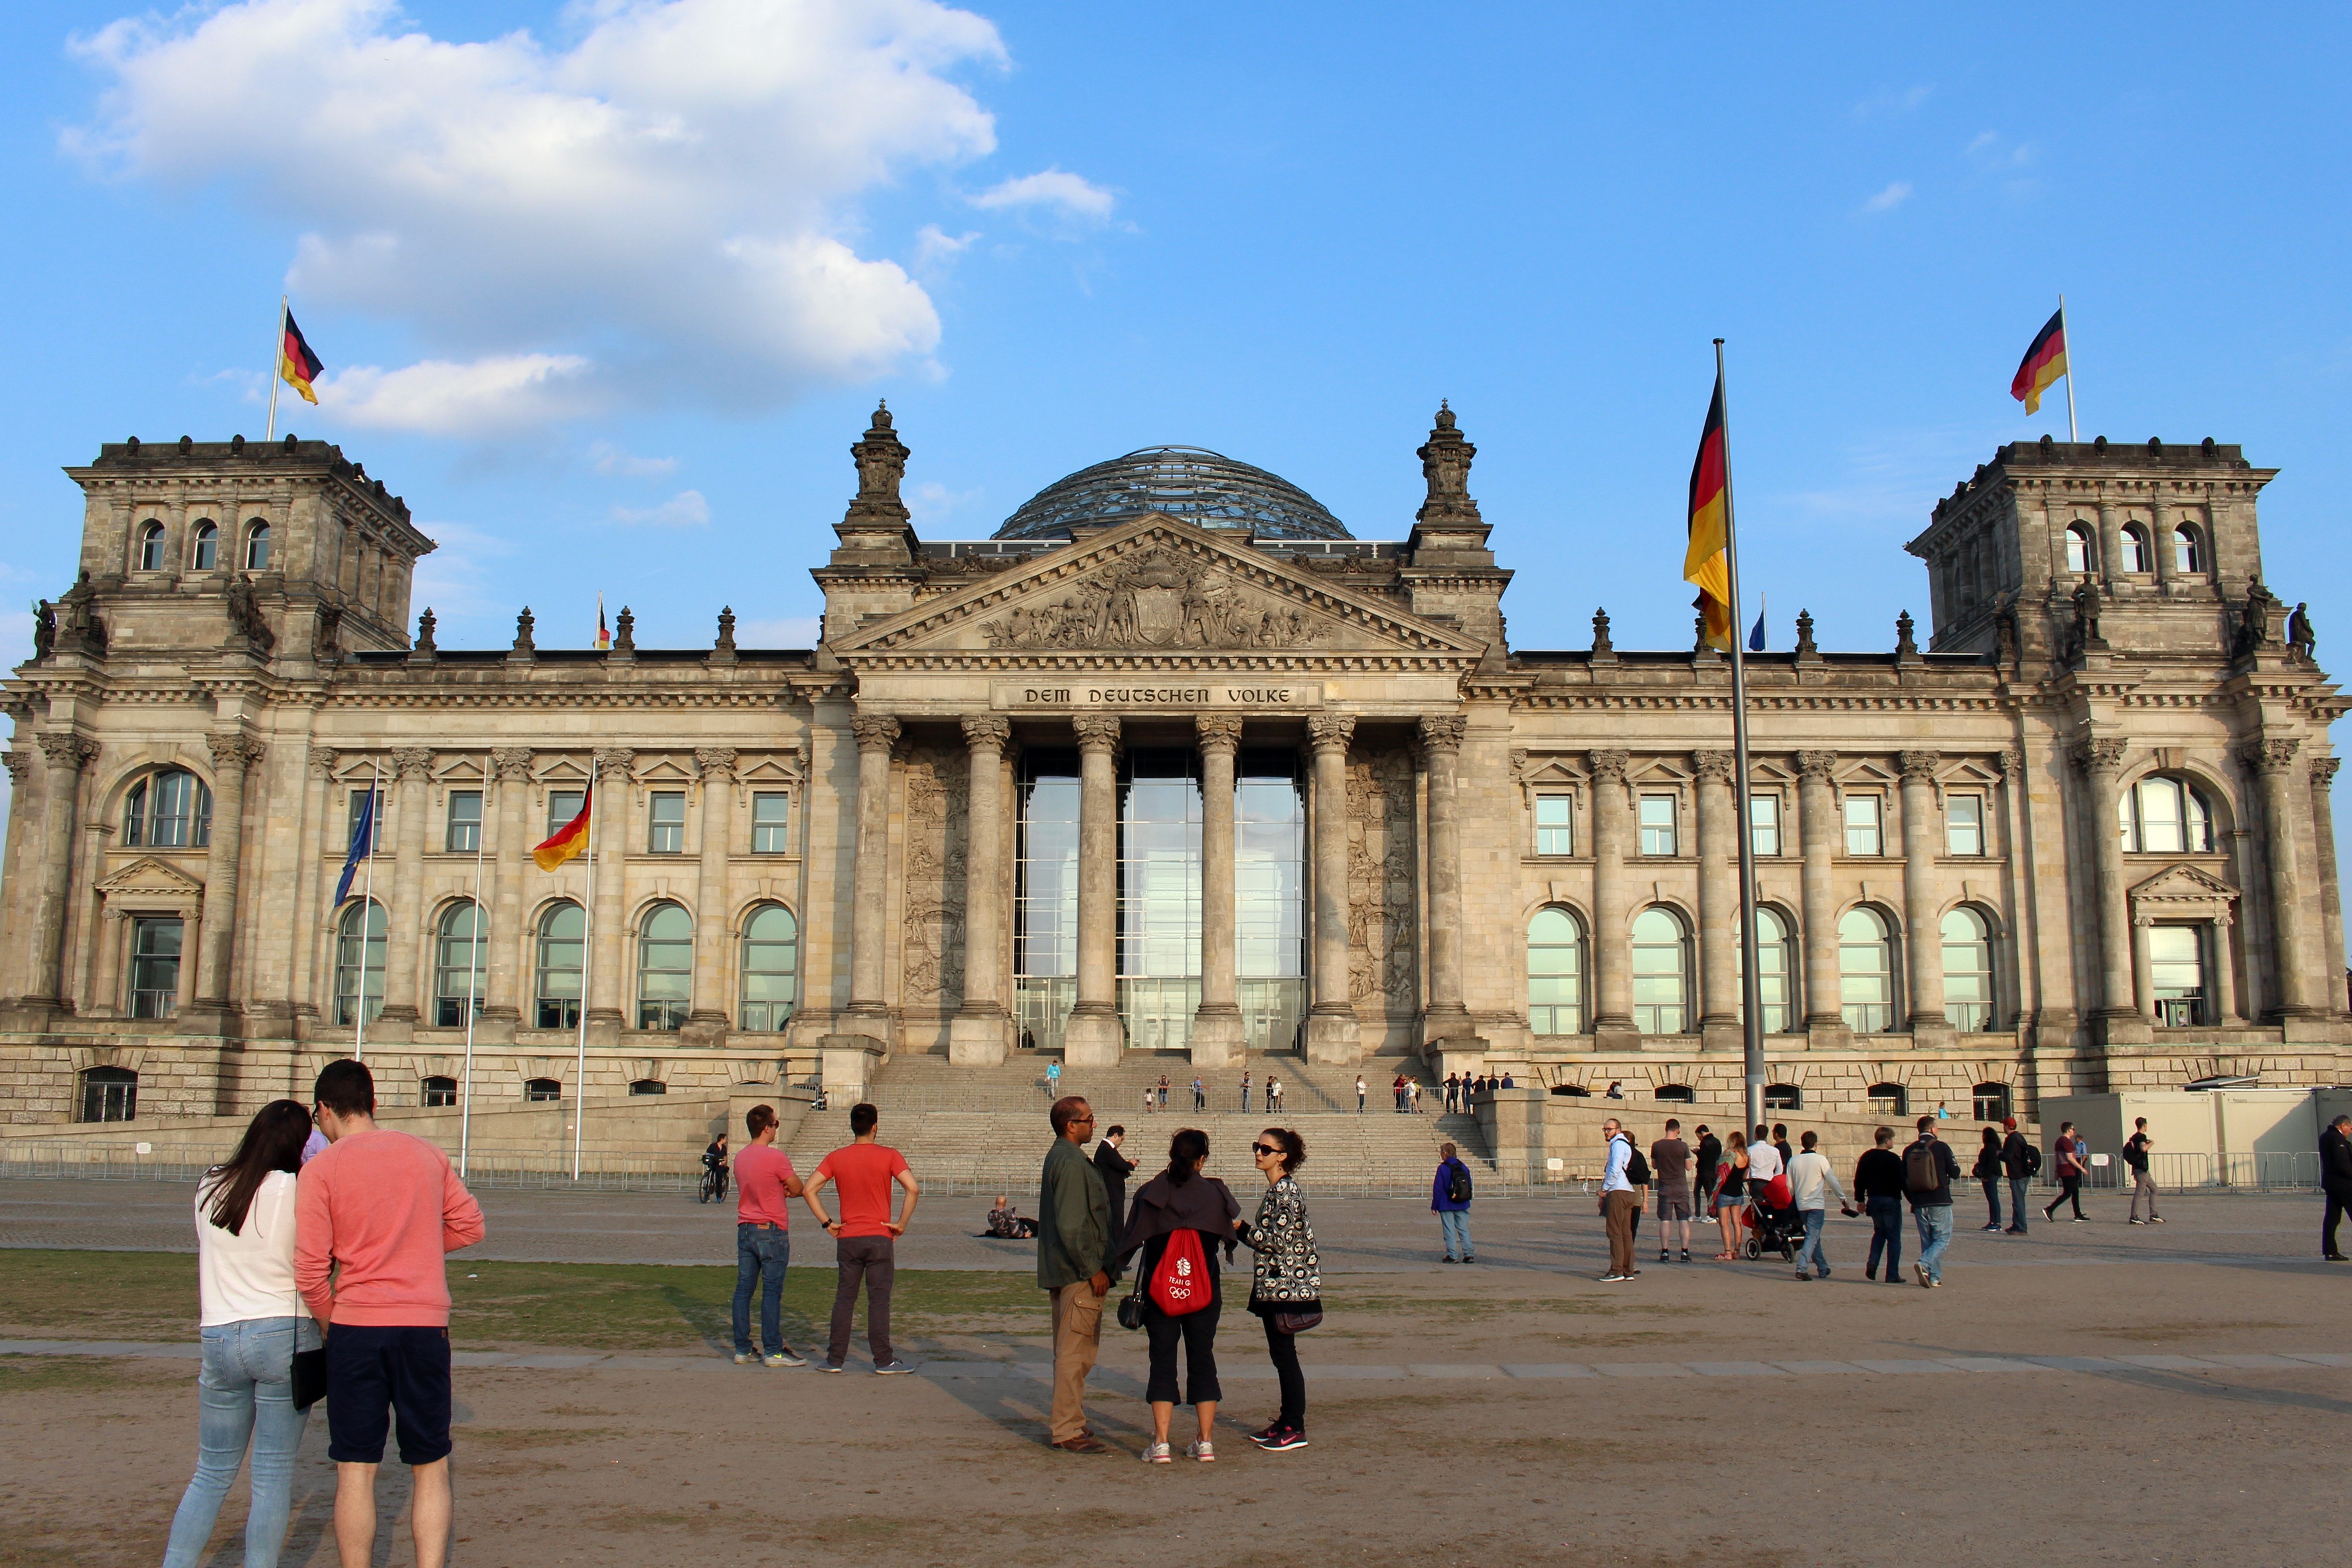
architecture, building, palace, city, tourist, travel, flag, plaza, landmark, sightseeing, tourism, place of worship, places of interest, capital, parliament, temple, inscription, germany, berlin, town square, government, basilica, dome, reichstag, bundestag, housewife, city trip, tours, glass dome, the german volke, federal government, government district, demokratie, historic site, ancient history